OGLE-2007-BLG-349Lb

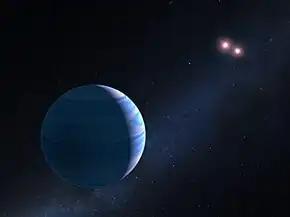
Artist's impression of OGLE-2007-BLG-349Lb "(foreground)" orbiting its parent stars "(upper right)".

OGLE-2007-BLG-349Lb is a circumbinary extrasolar planet about 8,000 light-years away in the constellation of Sagittarius. It is the first circumbinary exoplanet to be discovered using the microlensing method of detecting exoplanets.